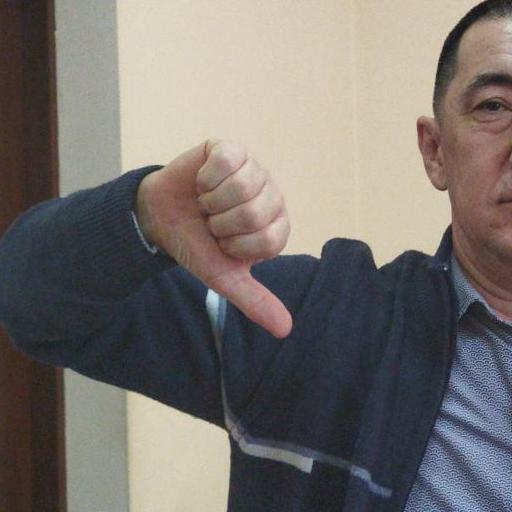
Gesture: dislike